Decius

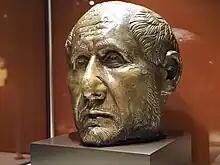
Bronze head of Decius from the former Colonia Ulpia Traiana Sarmizegetusa. National Museum of Romanian History, Bucharest.

At this time, there was a second outbreak of the Antonine Plague, which at its height from 251 to 266, took the lives of 5,000 daily in Rome. This outbreak is referred to as the "Plague of Cyprian" (Cyprian was the bishop of Carthage, where both the plague and the persecution of Christians were especially severe). Cyprian's biographer Pontius gave a vivid picture of the demoralizing effects of the plague and Cyprian moralized the event in his essay "De mortalitate". In Carthage, the "Decian persecution", unleashed at the onset of the plague, sought out Christian scapegoats. Decius' edicts were renewed under Valerian in 253 and repealed under his son, Gallienus, in 260–261.